Sandra Kurtzig

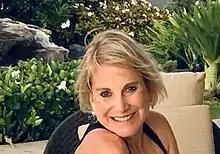
Kurtzig in 2021

Sandra L. Kurtzig is an American businesswoman and technology entrepreneur. She was one of Silicon Valley's first female entrepreneurs, and as the founder of the business and manufacturing software producer ASK Group in 1972, was the first woman to take a Silicon Valley technology company public.